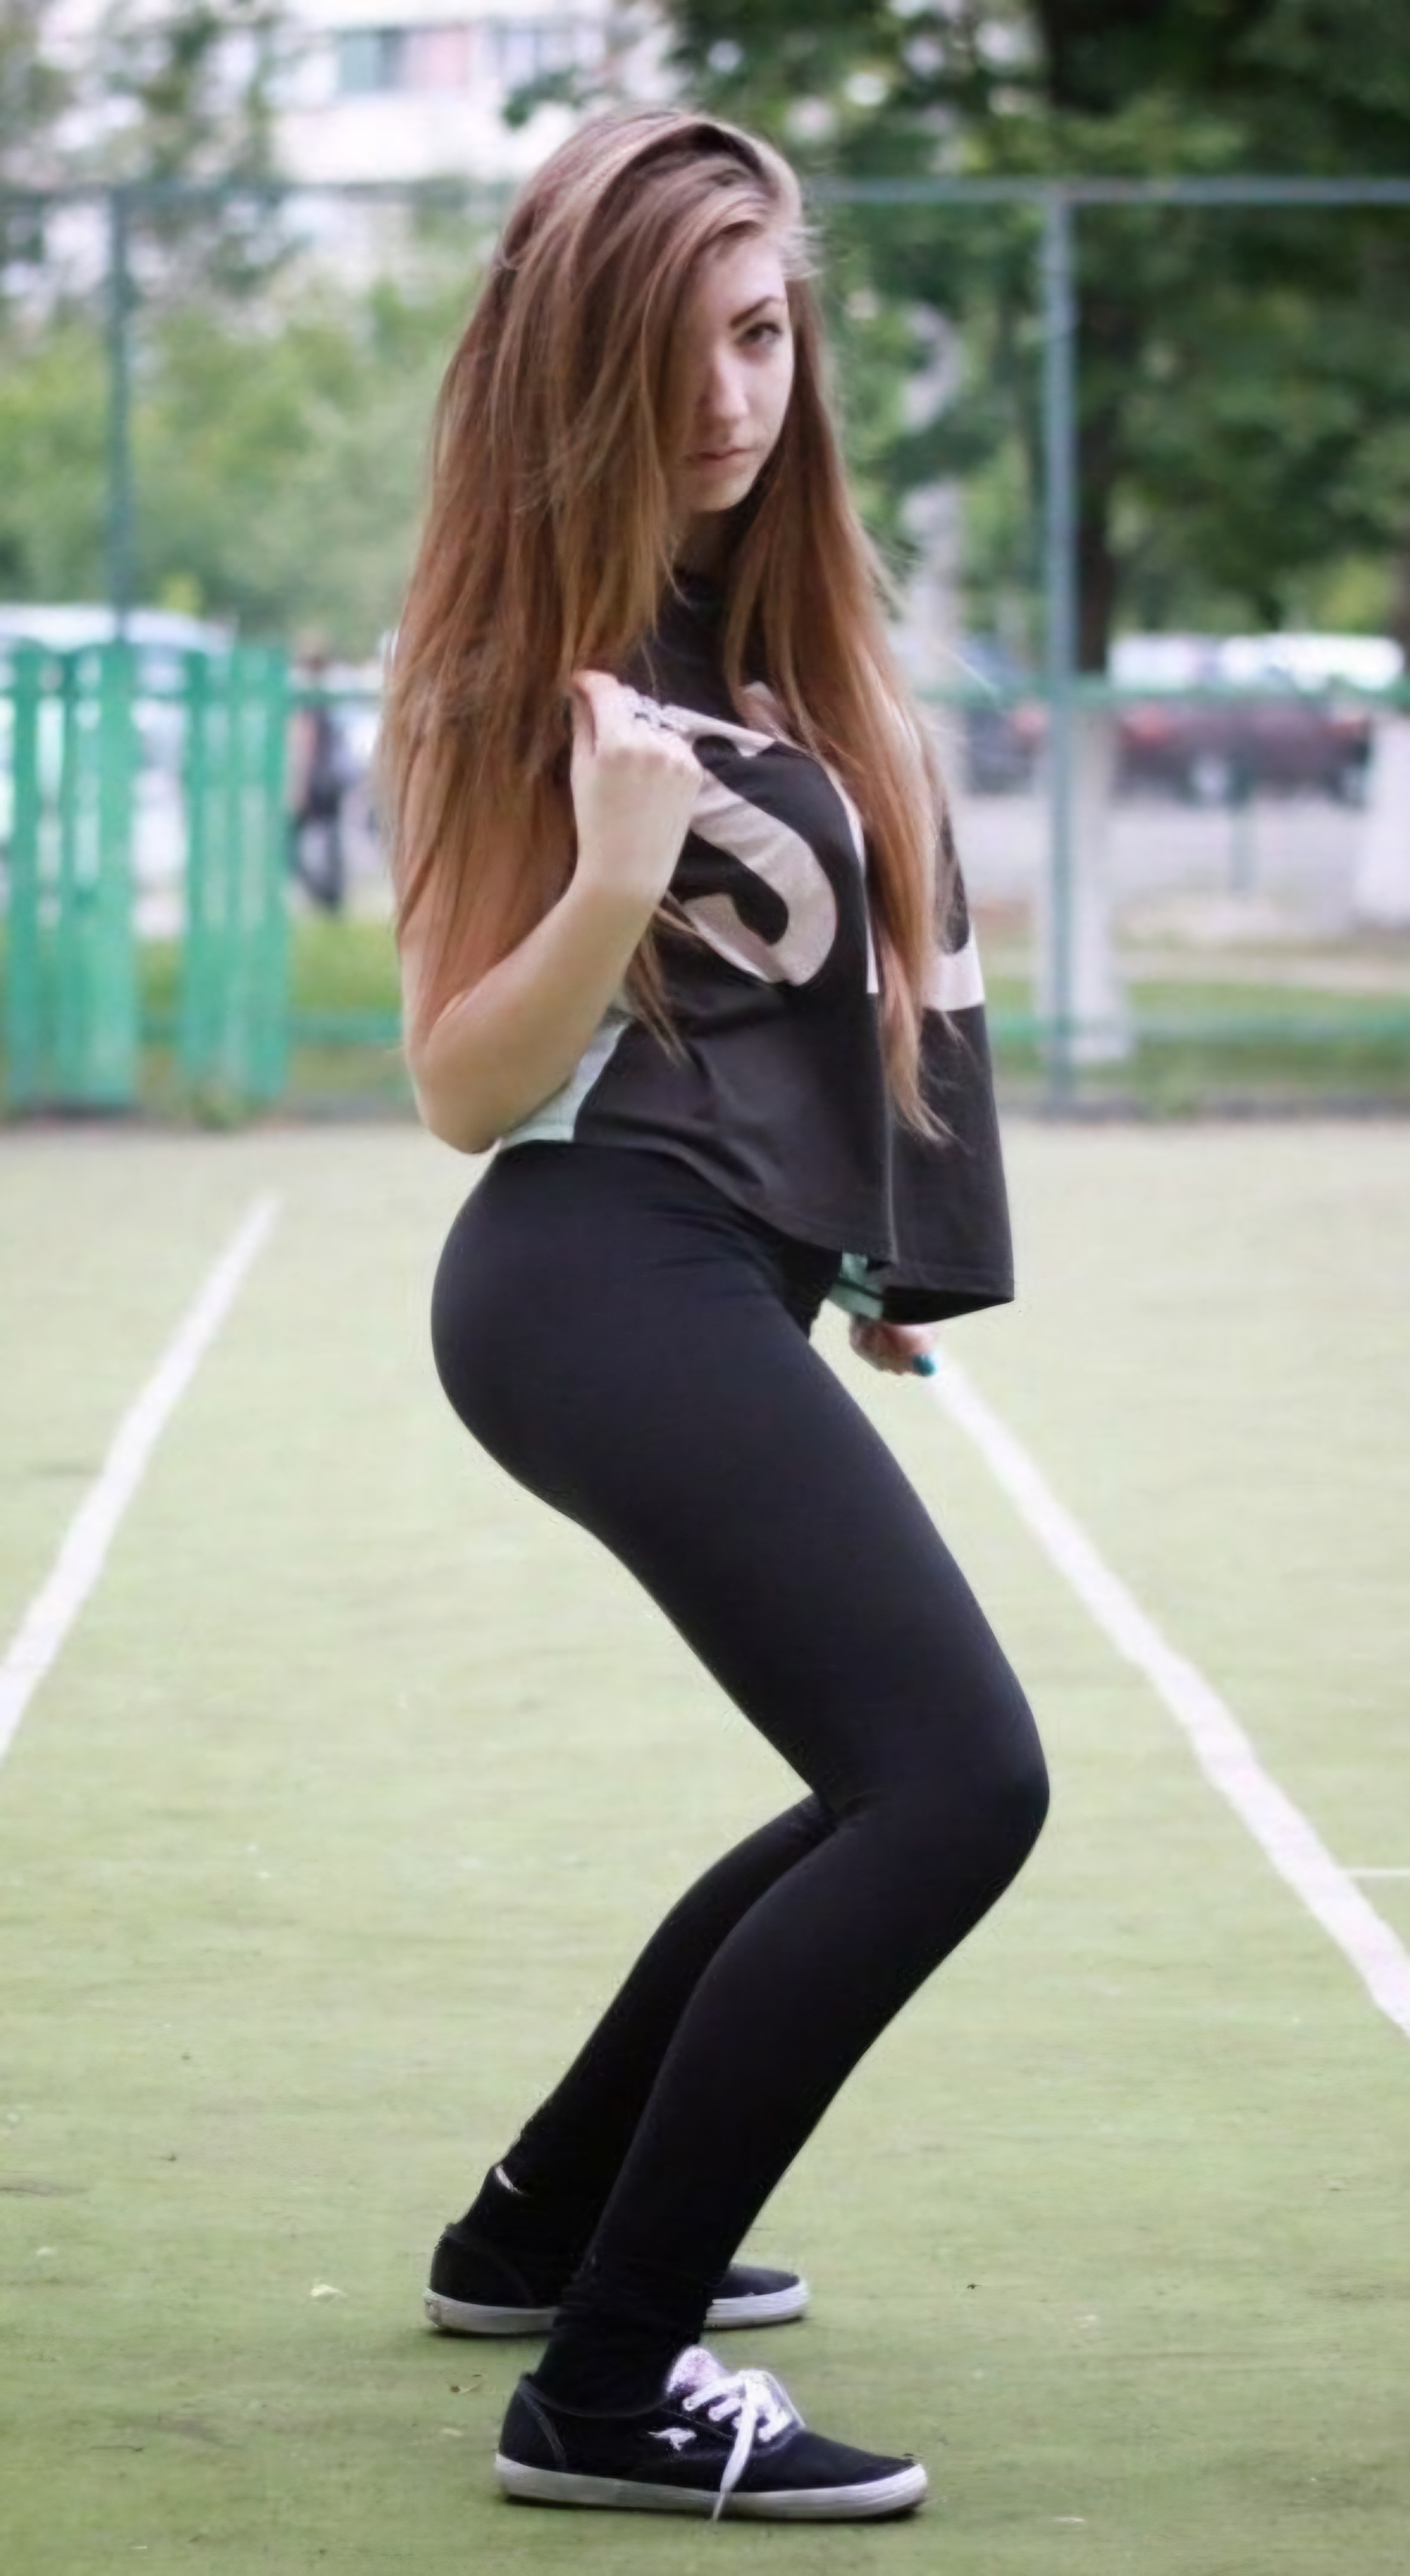
sexy, leggings, barefoot, girl, girlfriend, shoe, leg, thigh, tights, sportswear, yoga pants, knee, Active pants, sweatpants, sneakers, waist, physical fitness, spandex, hip, calf, model, abdomen, photo shoot, exercise, foot, balance, walking shoe